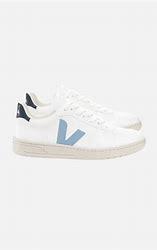
Brand: Veja
Model: V 10 CWL